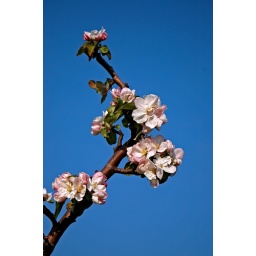
pink against a blue sky